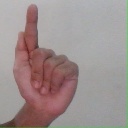
अक्षर: ळ